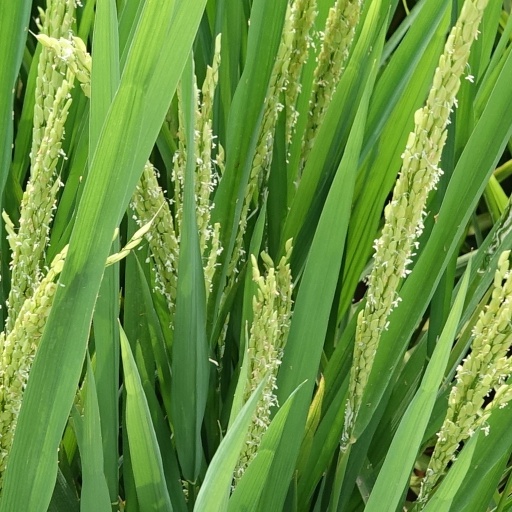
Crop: rice